Fred Allen

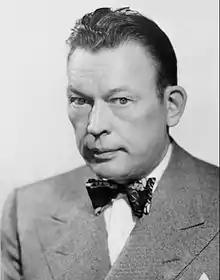
Fred Allen circa 1940

John Florence Sullivan (May 31, 1894 – March 17, 1956), known professionally as Fred Allen, was an American comedian. His absurdist topically-pointed radio program "The Fred Allen Show" (1932–1949) made him one of the most popular and forward-looking humorists in the Golden Age of American radio.